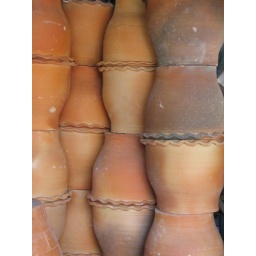
Pot on pot. Seen on the flower market in Bangkok.